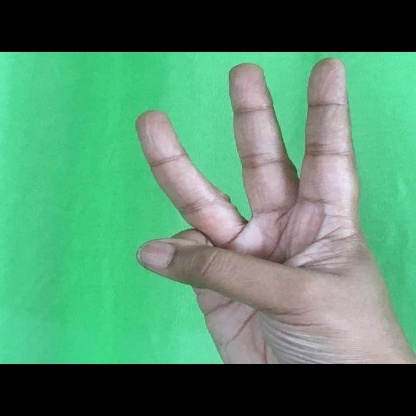
Mudra: Trishulam